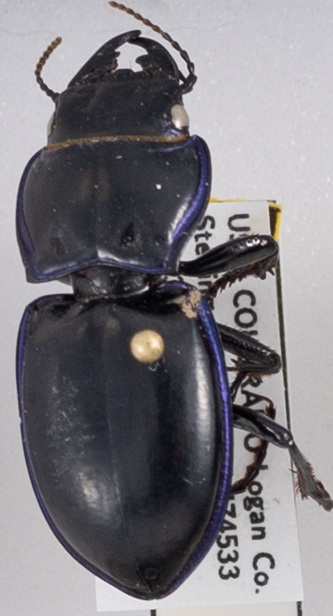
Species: Pasimachus elongatus
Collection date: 2023-07-12
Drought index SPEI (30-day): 1.444
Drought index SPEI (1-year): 1.01
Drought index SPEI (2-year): -0.746